Legal status of Hawaii

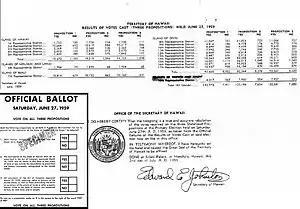
Ballot (inset) and referendum results for the Admission Act of 1959, showing choice between State and Territory status.

From the time of the United Nations' formation in 1946 until 1959, Hawaii was on the United Nations list of non-self-governing territories eligible for decolonization. The United States proposed a vote between two options: 1) become a State by passing the Hawaii Admission Act, or 2) remain a United States Territory. 93% of voters supported statehood in the statehood vote.